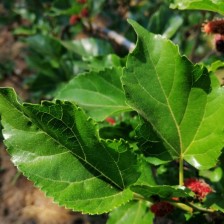
Variety: ChiangMai60